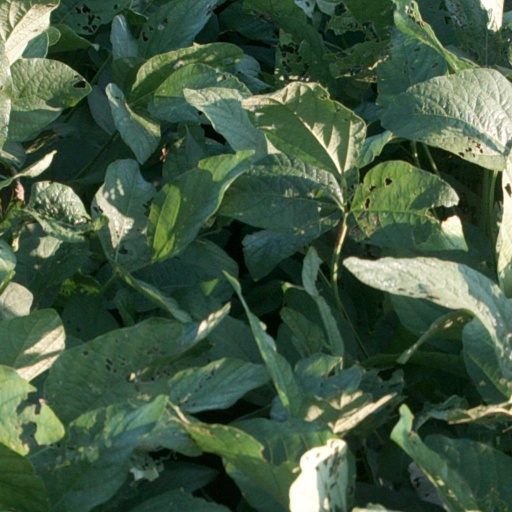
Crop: soybean